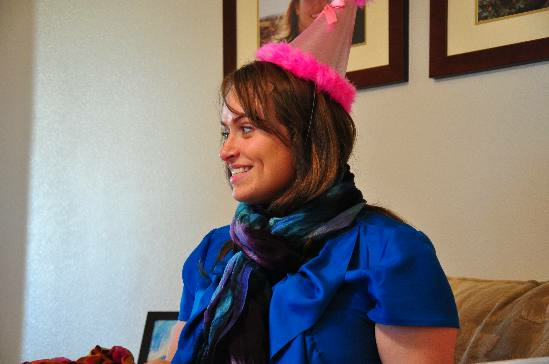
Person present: Yes